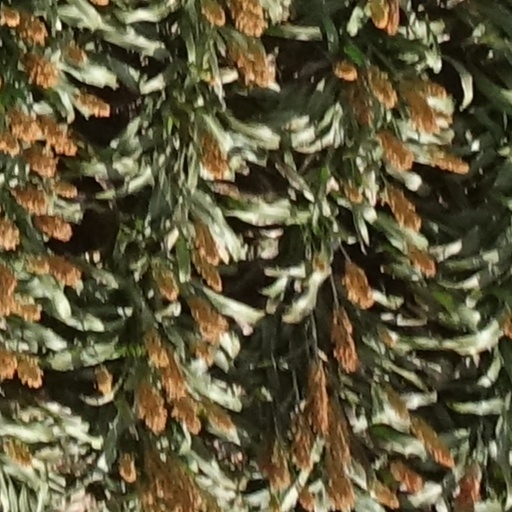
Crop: sorghum